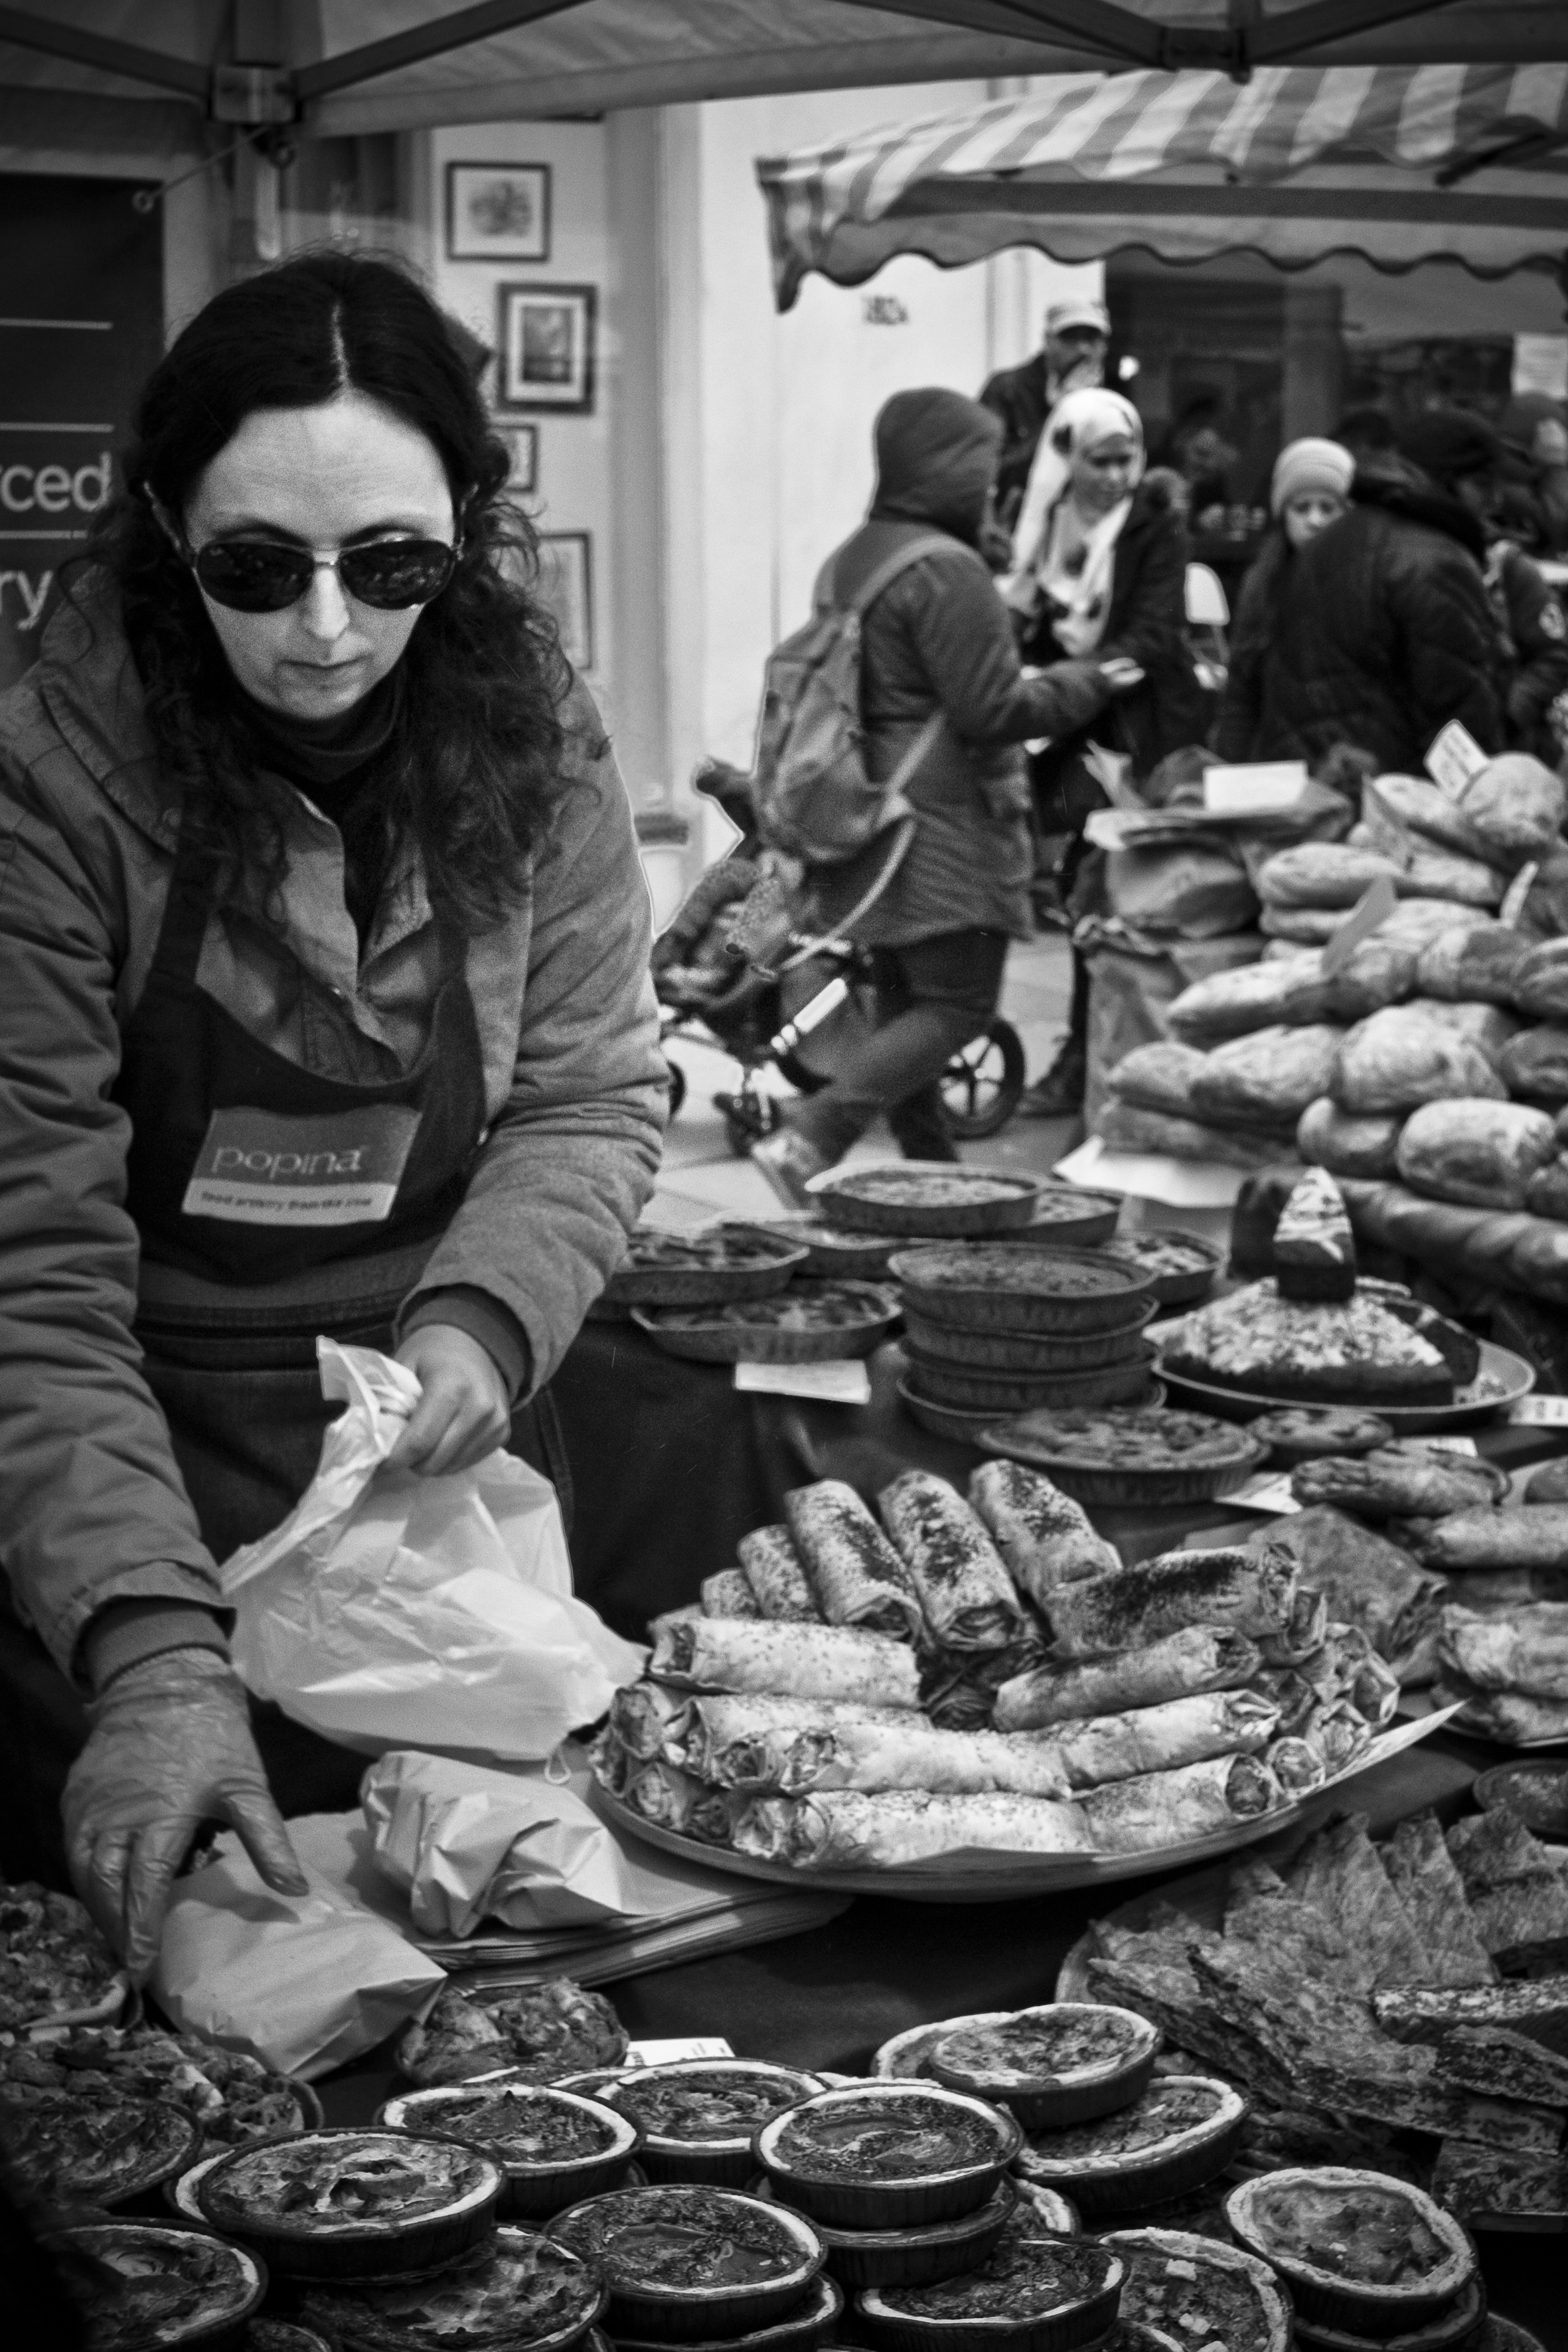
person, black and white, street, urban, travel, fujifilm, market, black, monochrome, uk, england, bw, blackandwhite, blackwhite, london, ngc, noiretblanc, fuji, fujixt1, fujix, nottinghill, monochrome photography